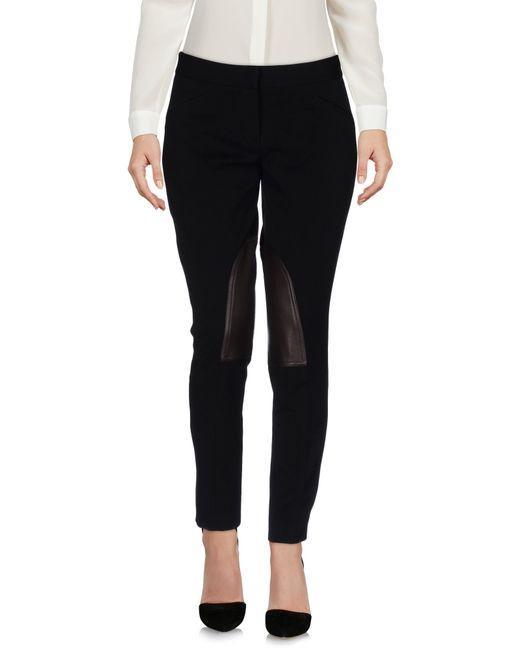
schwarze dünne formelle Hose mit mittlerer Taille, Sodt-Stoff